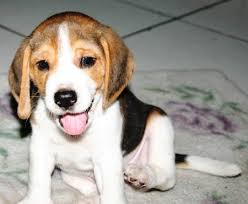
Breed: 223-n000074-English_foxhound